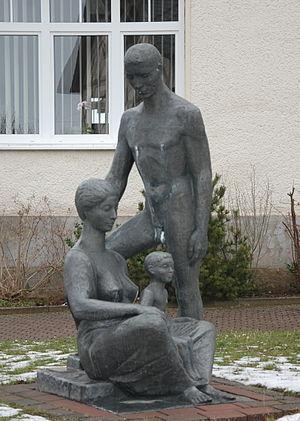
La sculpture en bronze de la Jeune famille, de style réalisme-socialiste, est exposée dans la ville de Gernrode.